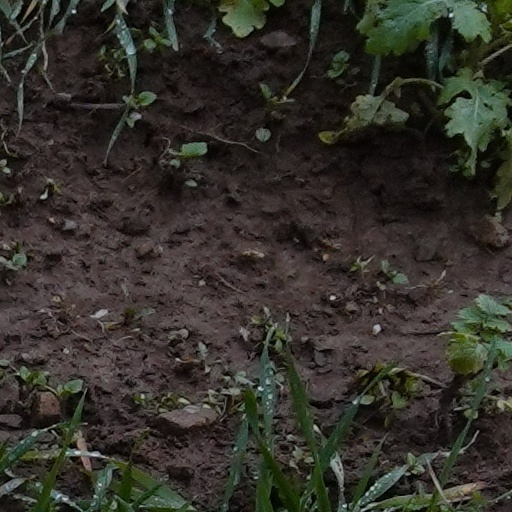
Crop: wheat